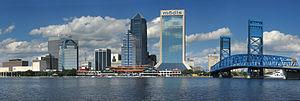
Panorama de la ville de Jacksonville depuis l'autre rive du fleuve Saint Johns. Floride, Etats-Unis.
Le Carnival Fascination est un bateau de croisière appartenant à la compagnie de croisière Carnival Cruise Lines.